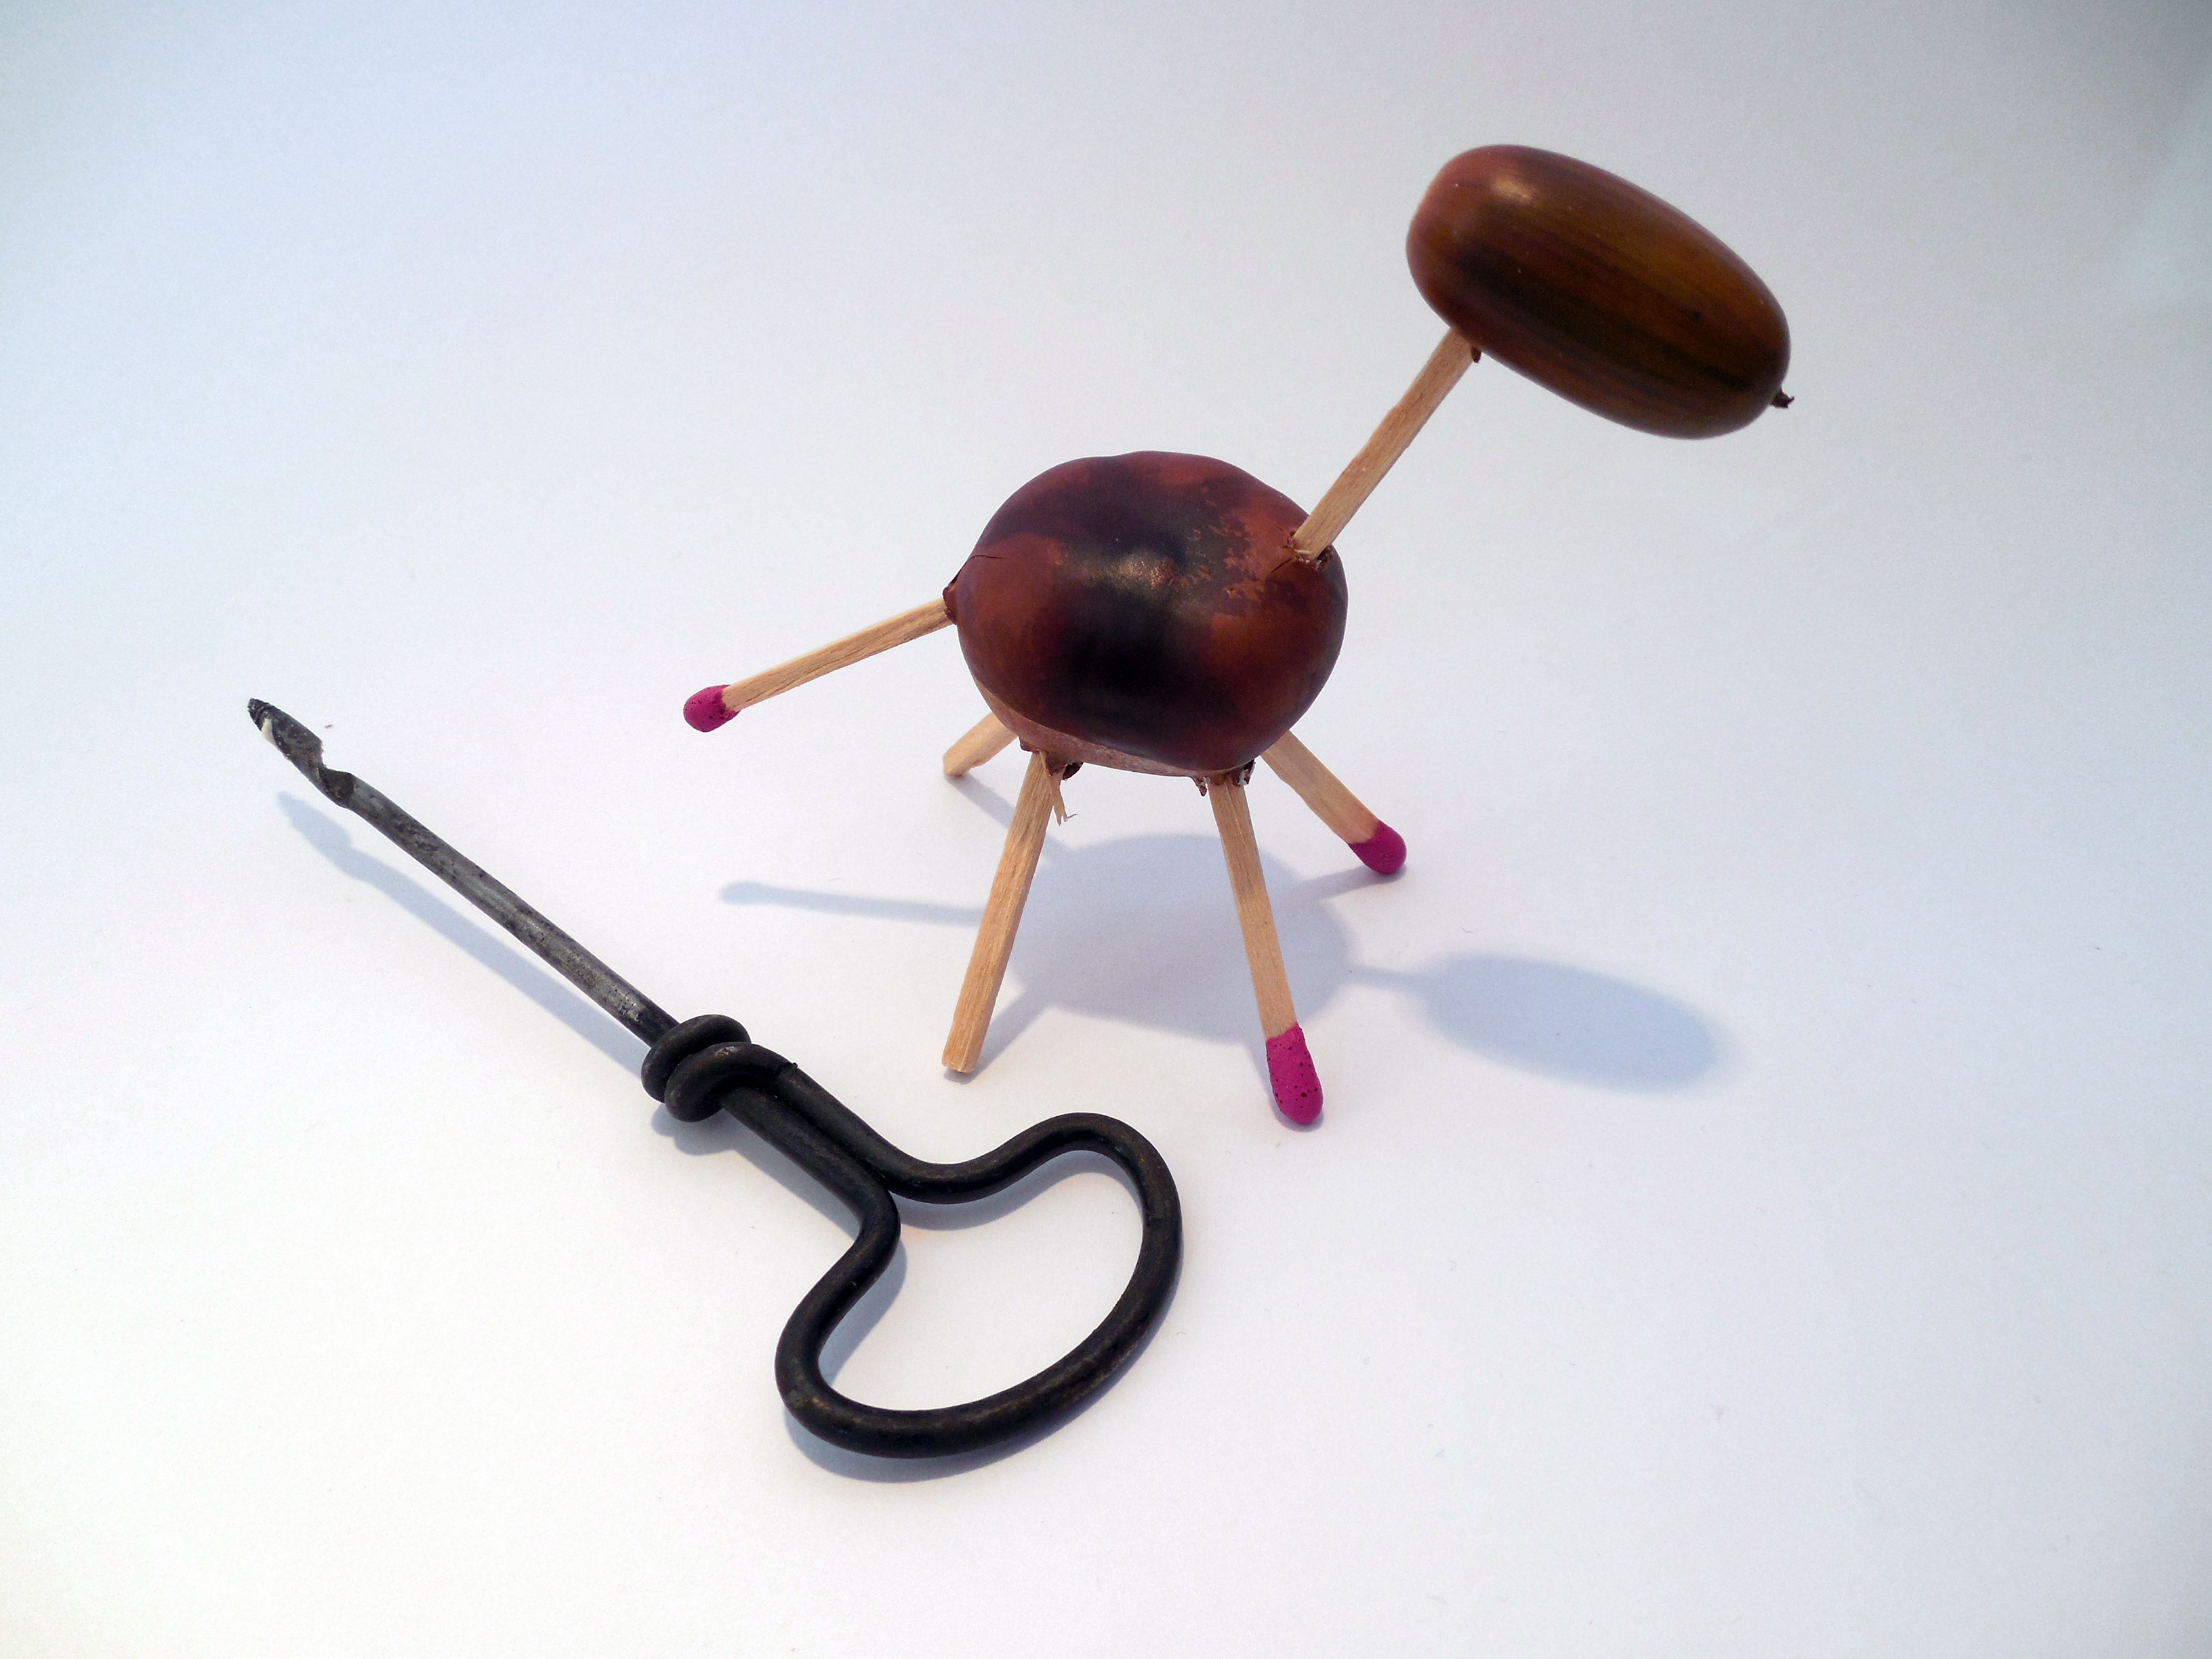
nature, decoration, autumn, ear, toy, acorn, product, tinkered, chestnut, hobby, matches, handicrafts, tinker, do it yourself, hand drill